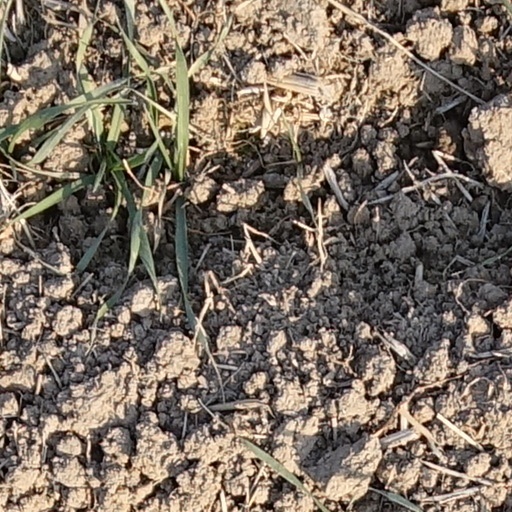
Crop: wheat